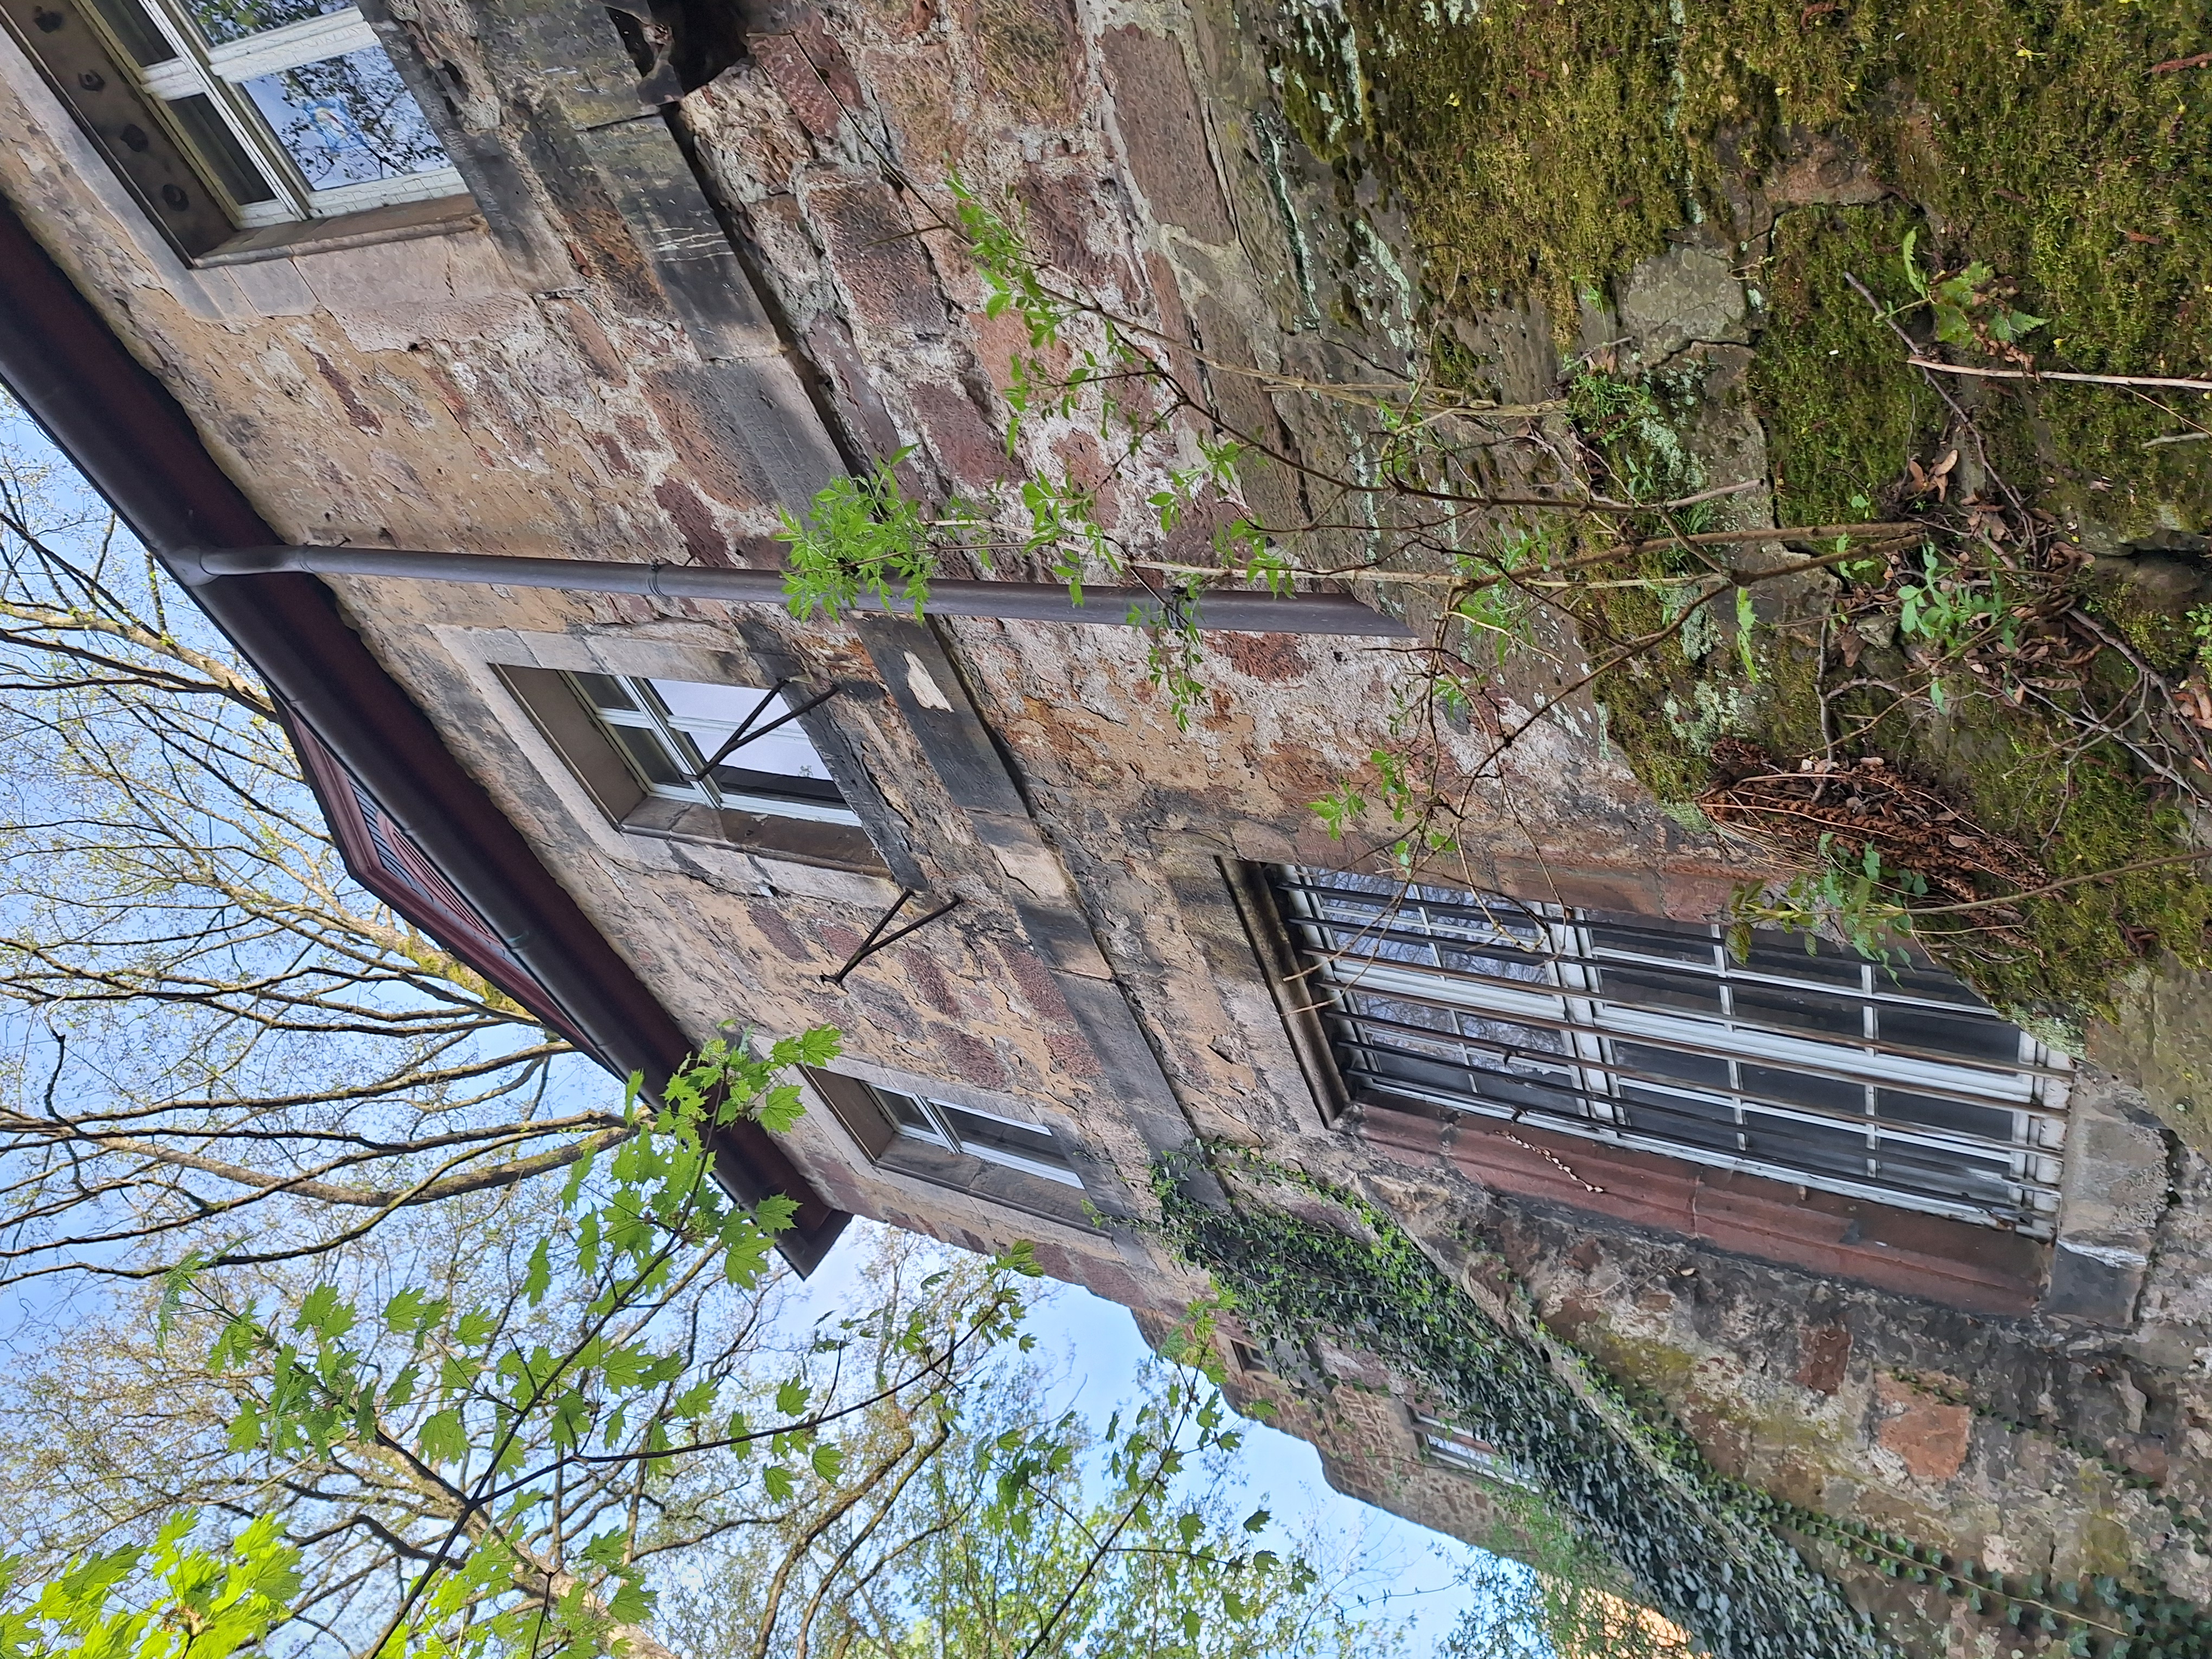
Building: Deutschhausstraße 10, Deutches Haus, Fachbereich Geographie